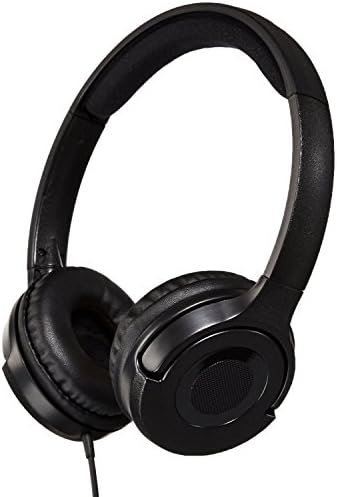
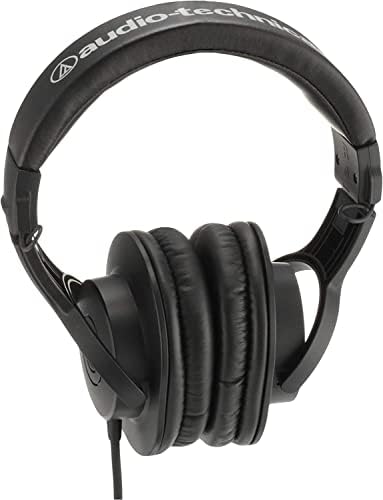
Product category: headphones
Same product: no